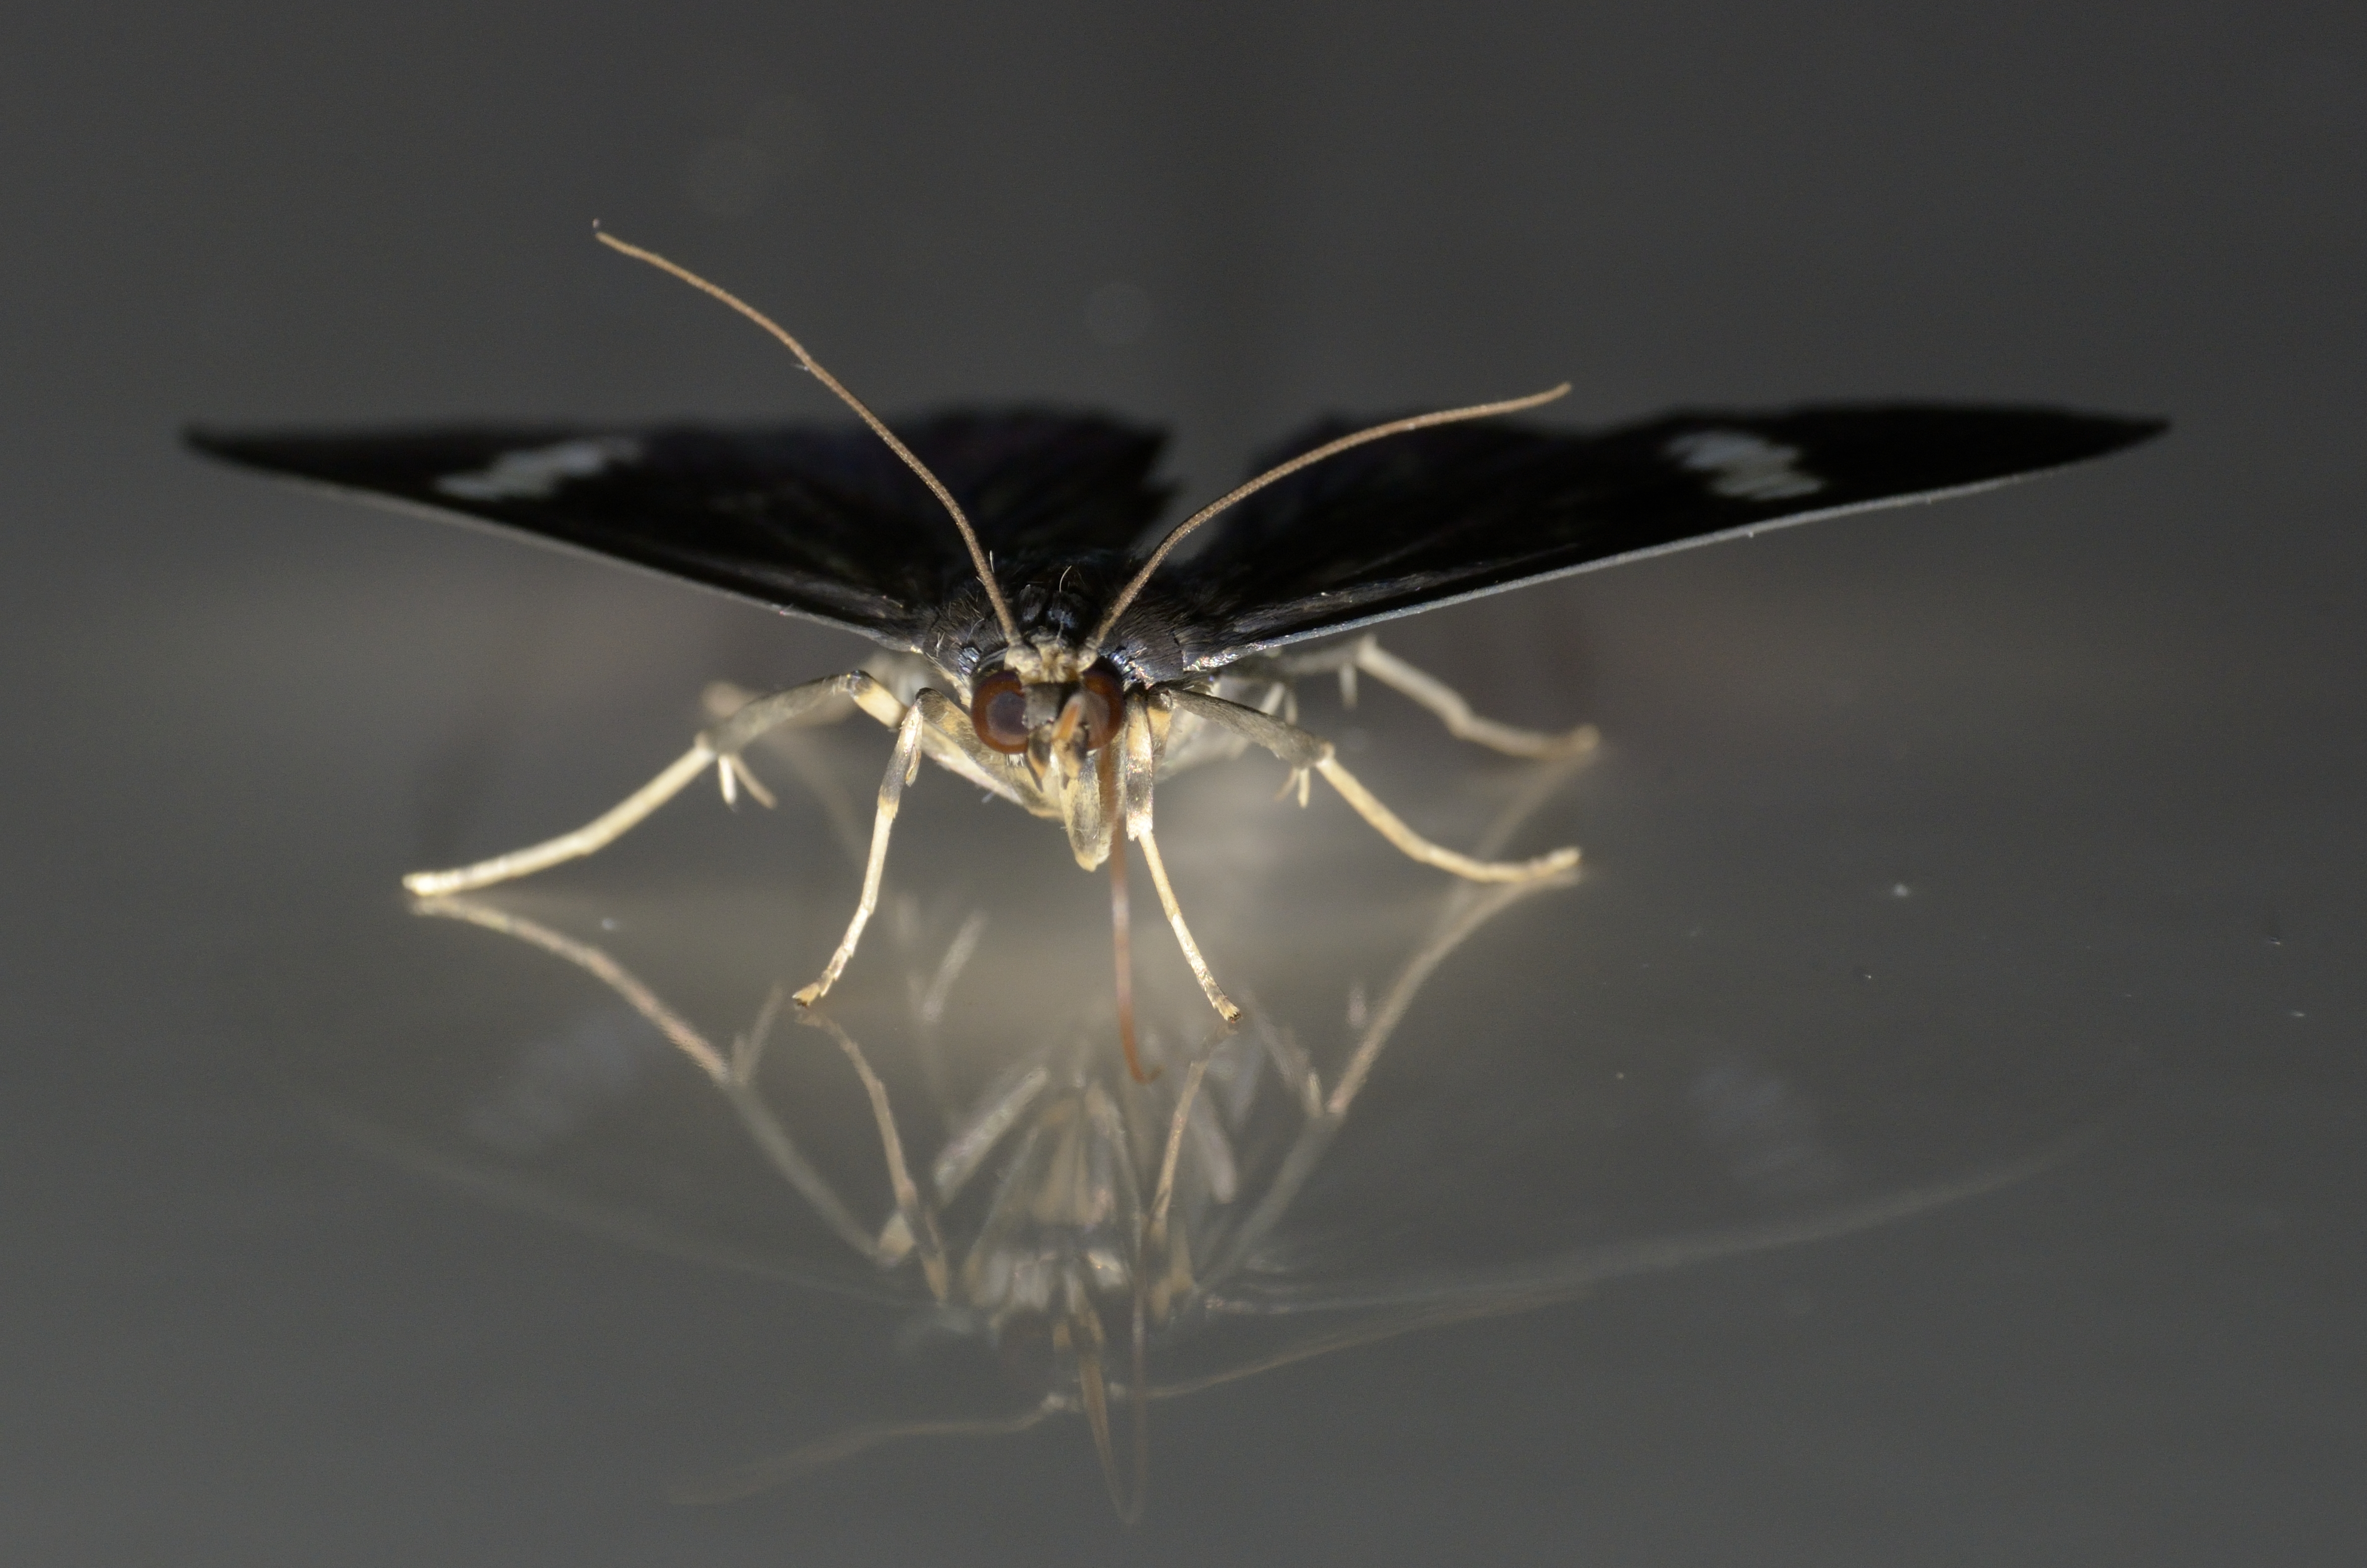
wing, insect, blue, moth, butterfly, fauna, invertebrate, close up, symmetry, azul, mariposa, macro photography, arthropod, pollinator, moths and butterflies